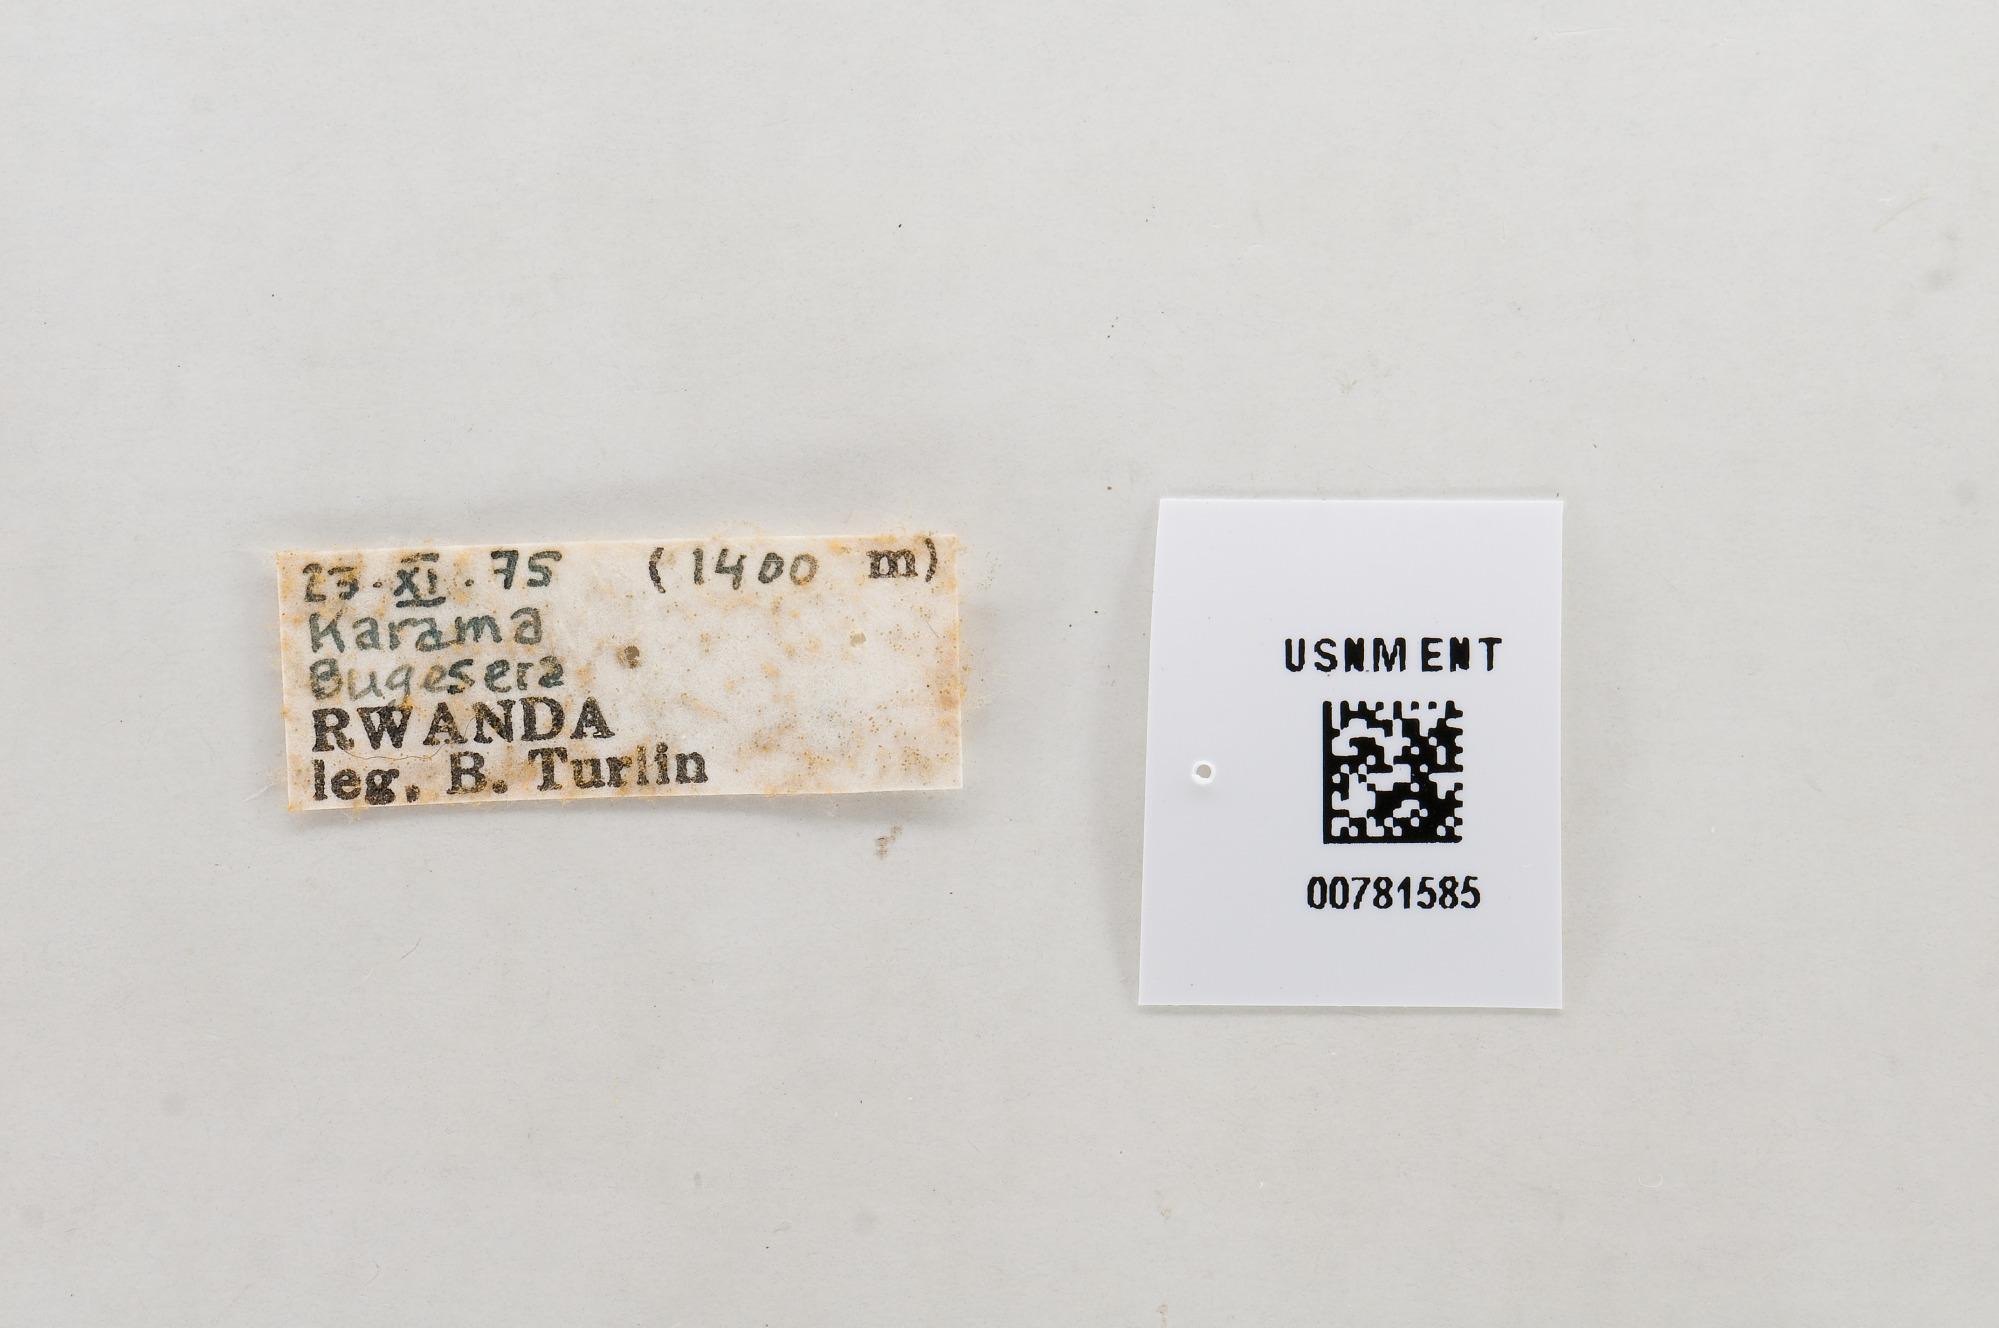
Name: Colotis aurigineus
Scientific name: Colotis aurigineus
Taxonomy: Animalia, Arthropoda, Hexapoda, Insecta, Lepidoptera, Pieridae, Pierinae